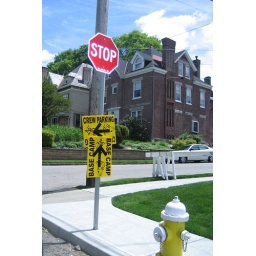
we followed these signs around squirrel hill but never found anything exciting.